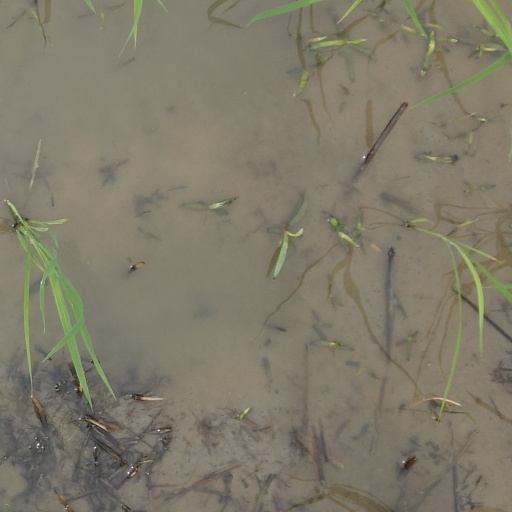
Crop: rice